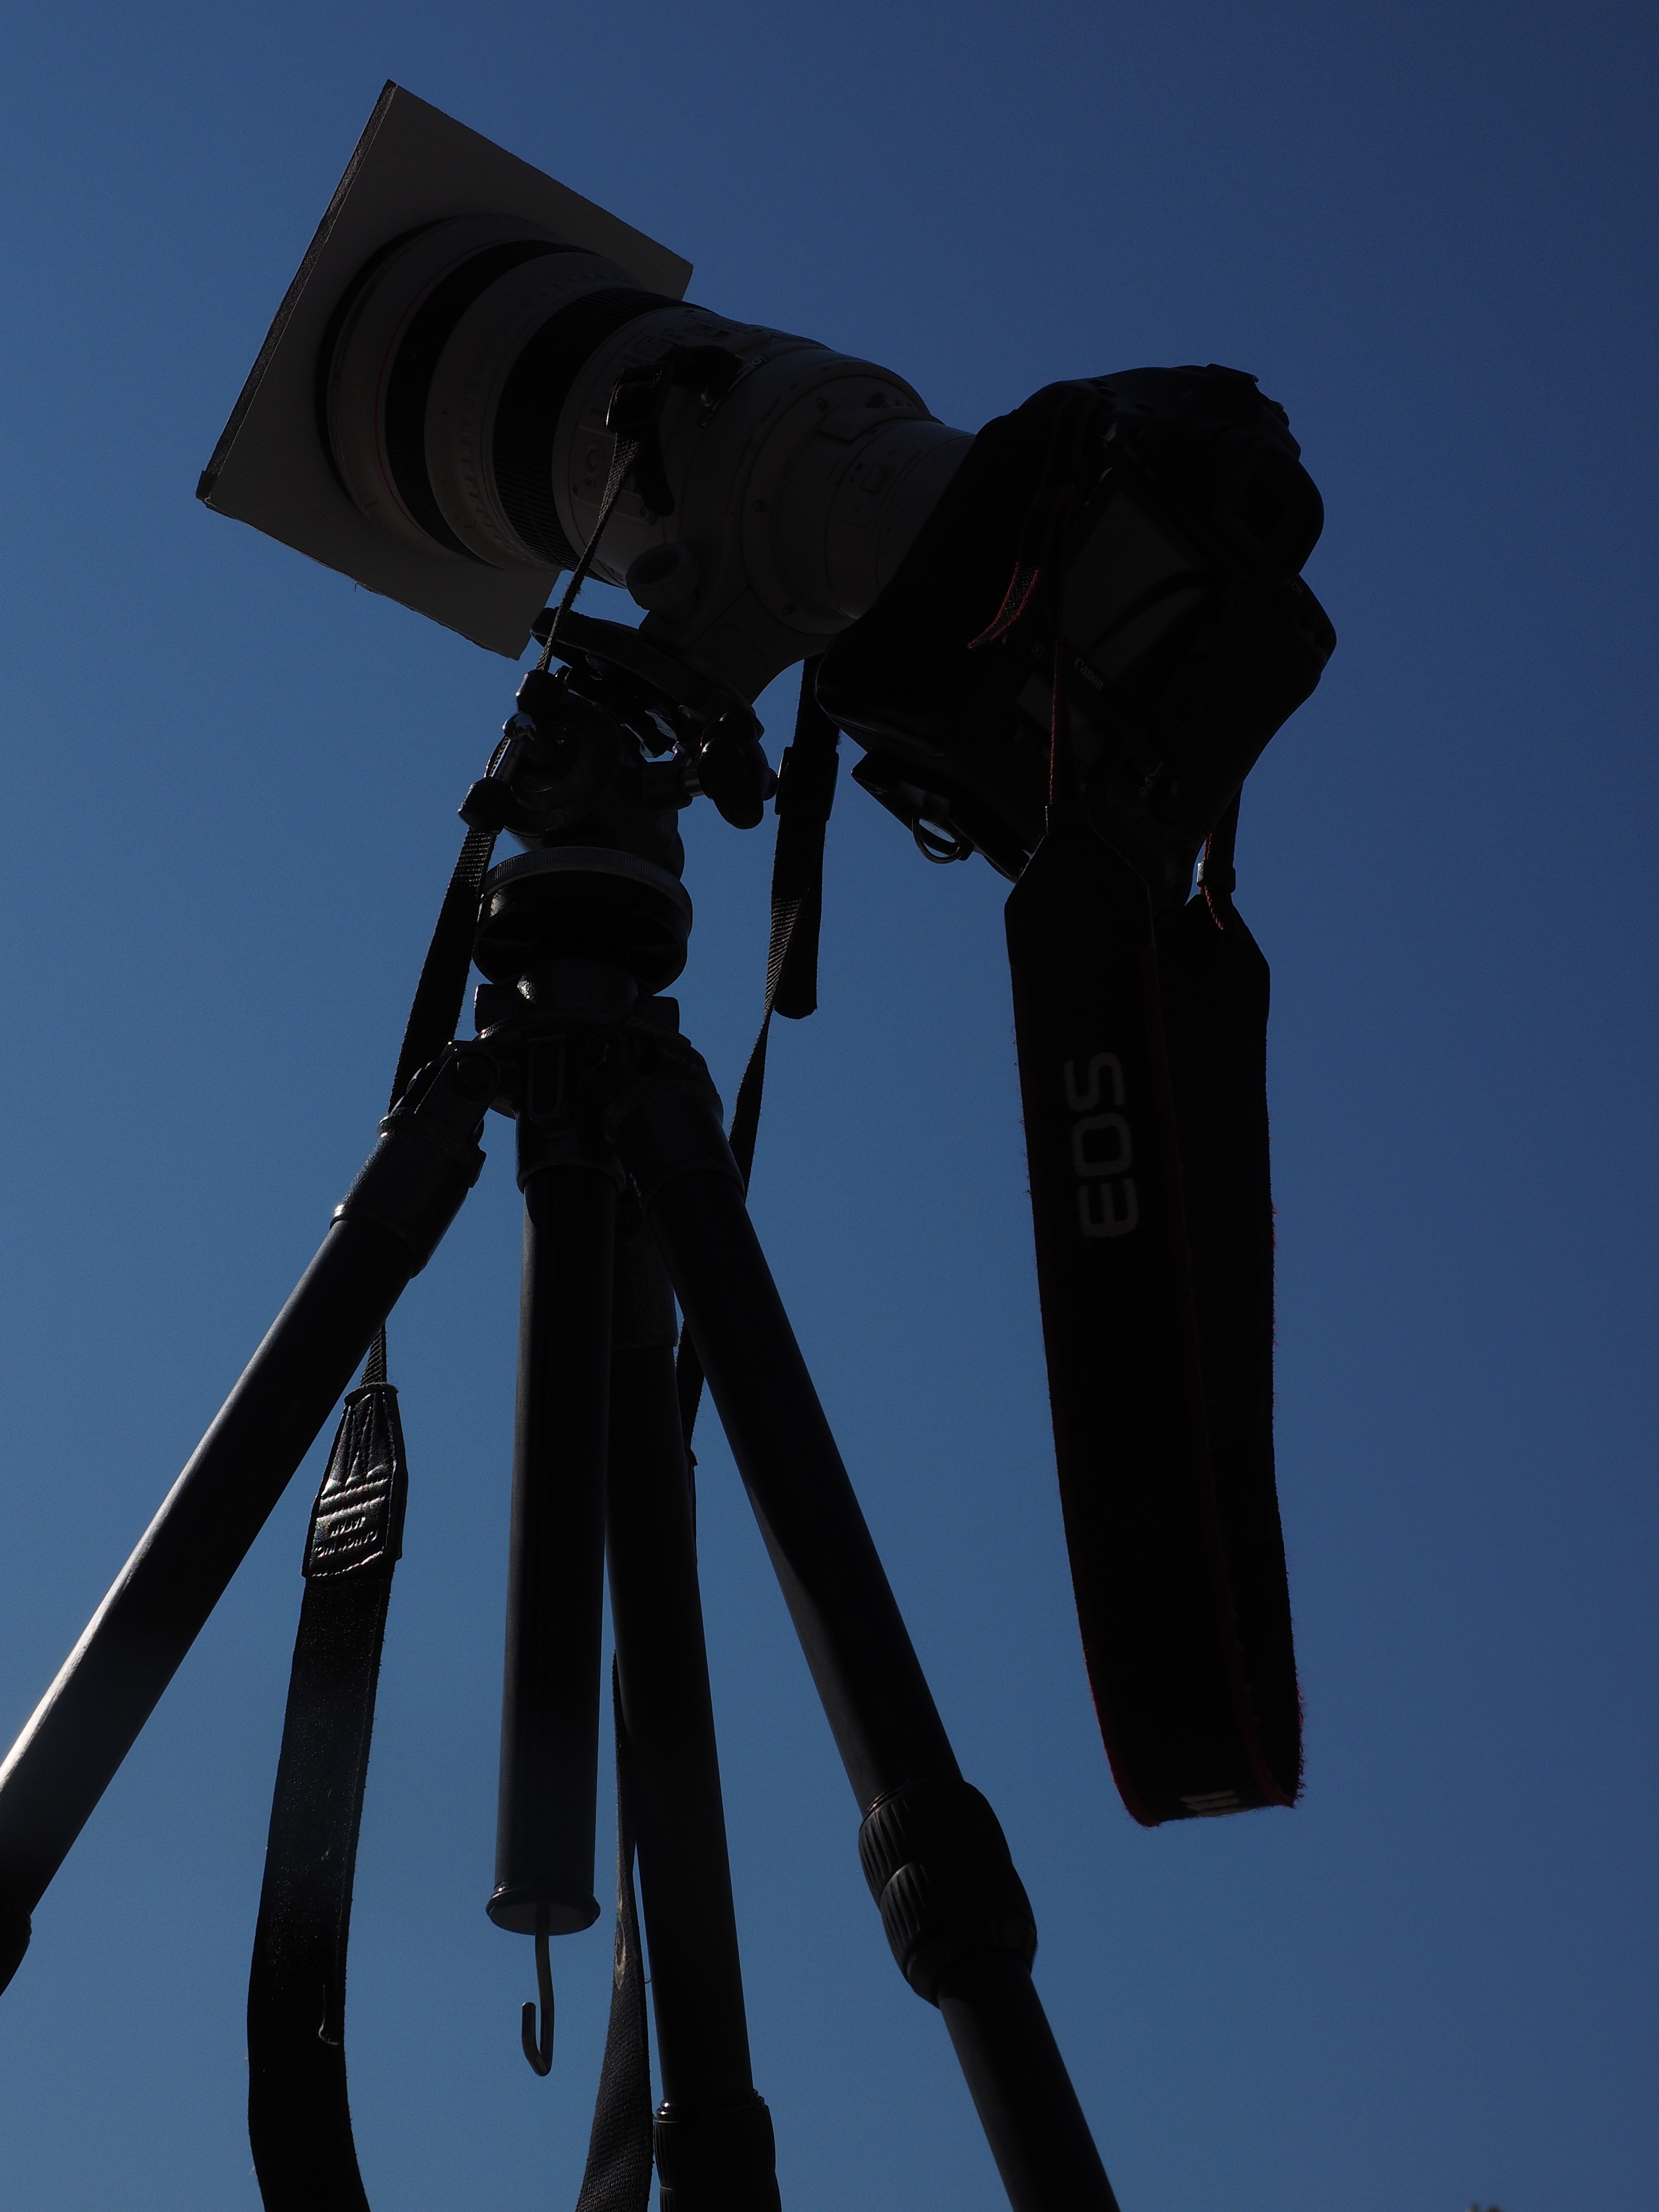
silhouette, light, technology, camera, wind, lens, equipment, blue, professional, street light, lighting, product, recording, tripod, facilities, telephoto lens, camera accessory